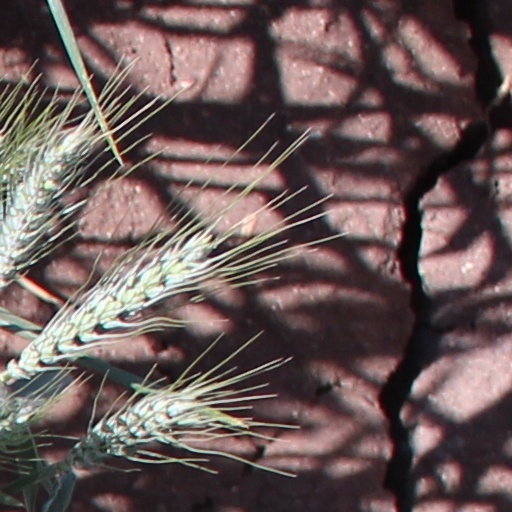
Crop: wheat